Irish Gothic literature

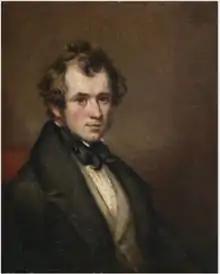
Portrait of Gerald Griffin

Gerald Griffin was born in Limerick. His father was a farmer who assisted the peasantry in the repression that followed the Irish Rebellion of 1798. At the age of nineteen, Gerald moved to London hoping to become a playwright, but ended up working in a publishing house. In 1827, he published "Holland-Tide; or, Munster Popular Tales", a collection of seven short stories which was well received. In "The Brown Man", the beautiful but poor Nora marries a strange man who is not what he purports to be. "The Brown Man" draws on both folklore and Gothic tropes. While Griffin's story may symbolize the oppression of Ireland by an exploitative, alien aristocratic class, Irish critic Sinéad Sturgeon suggests that it "...is equally suggestive of the interiorized Gothic landscape of a writer haunted by recurring worries of originality, plagiarism, and the inevitability of belatedness.